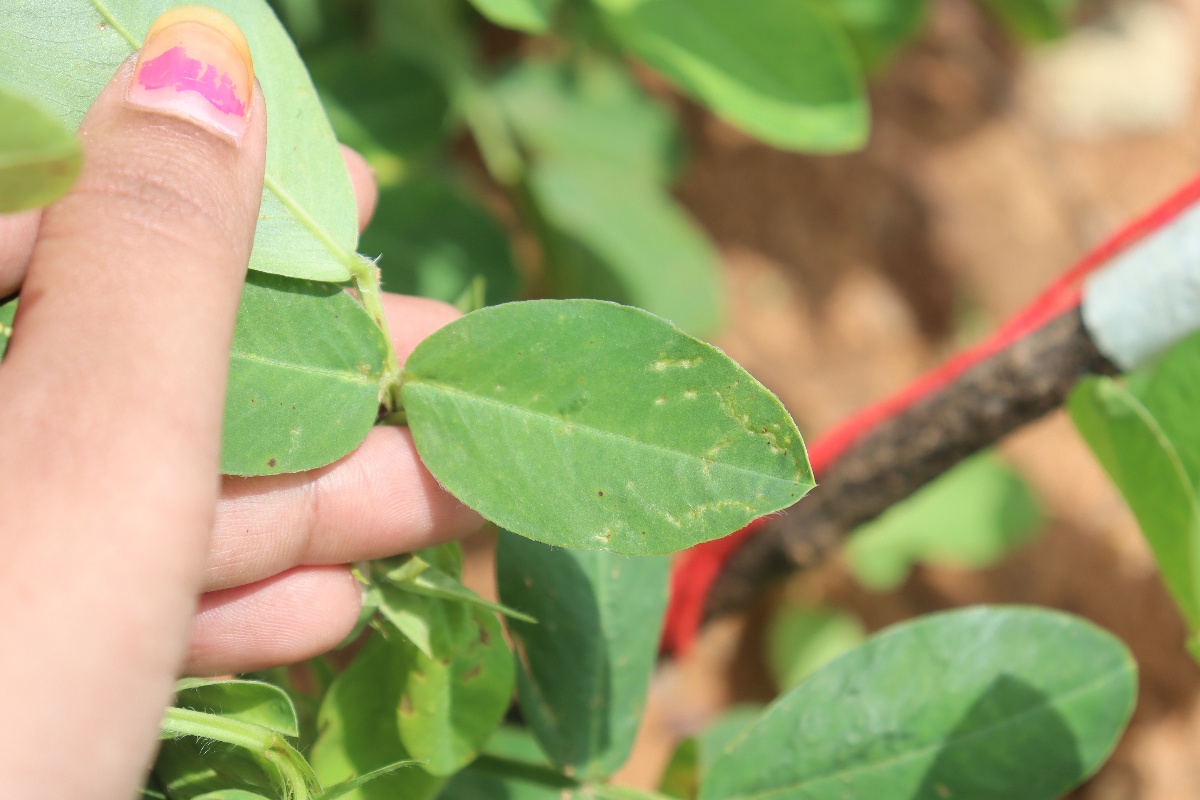
Label: early_leaf_spot